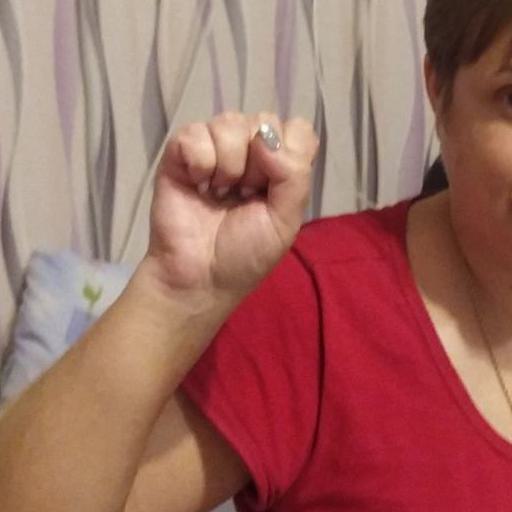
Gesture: fist